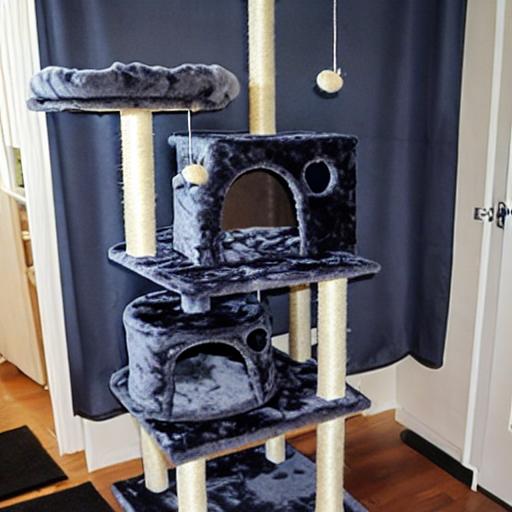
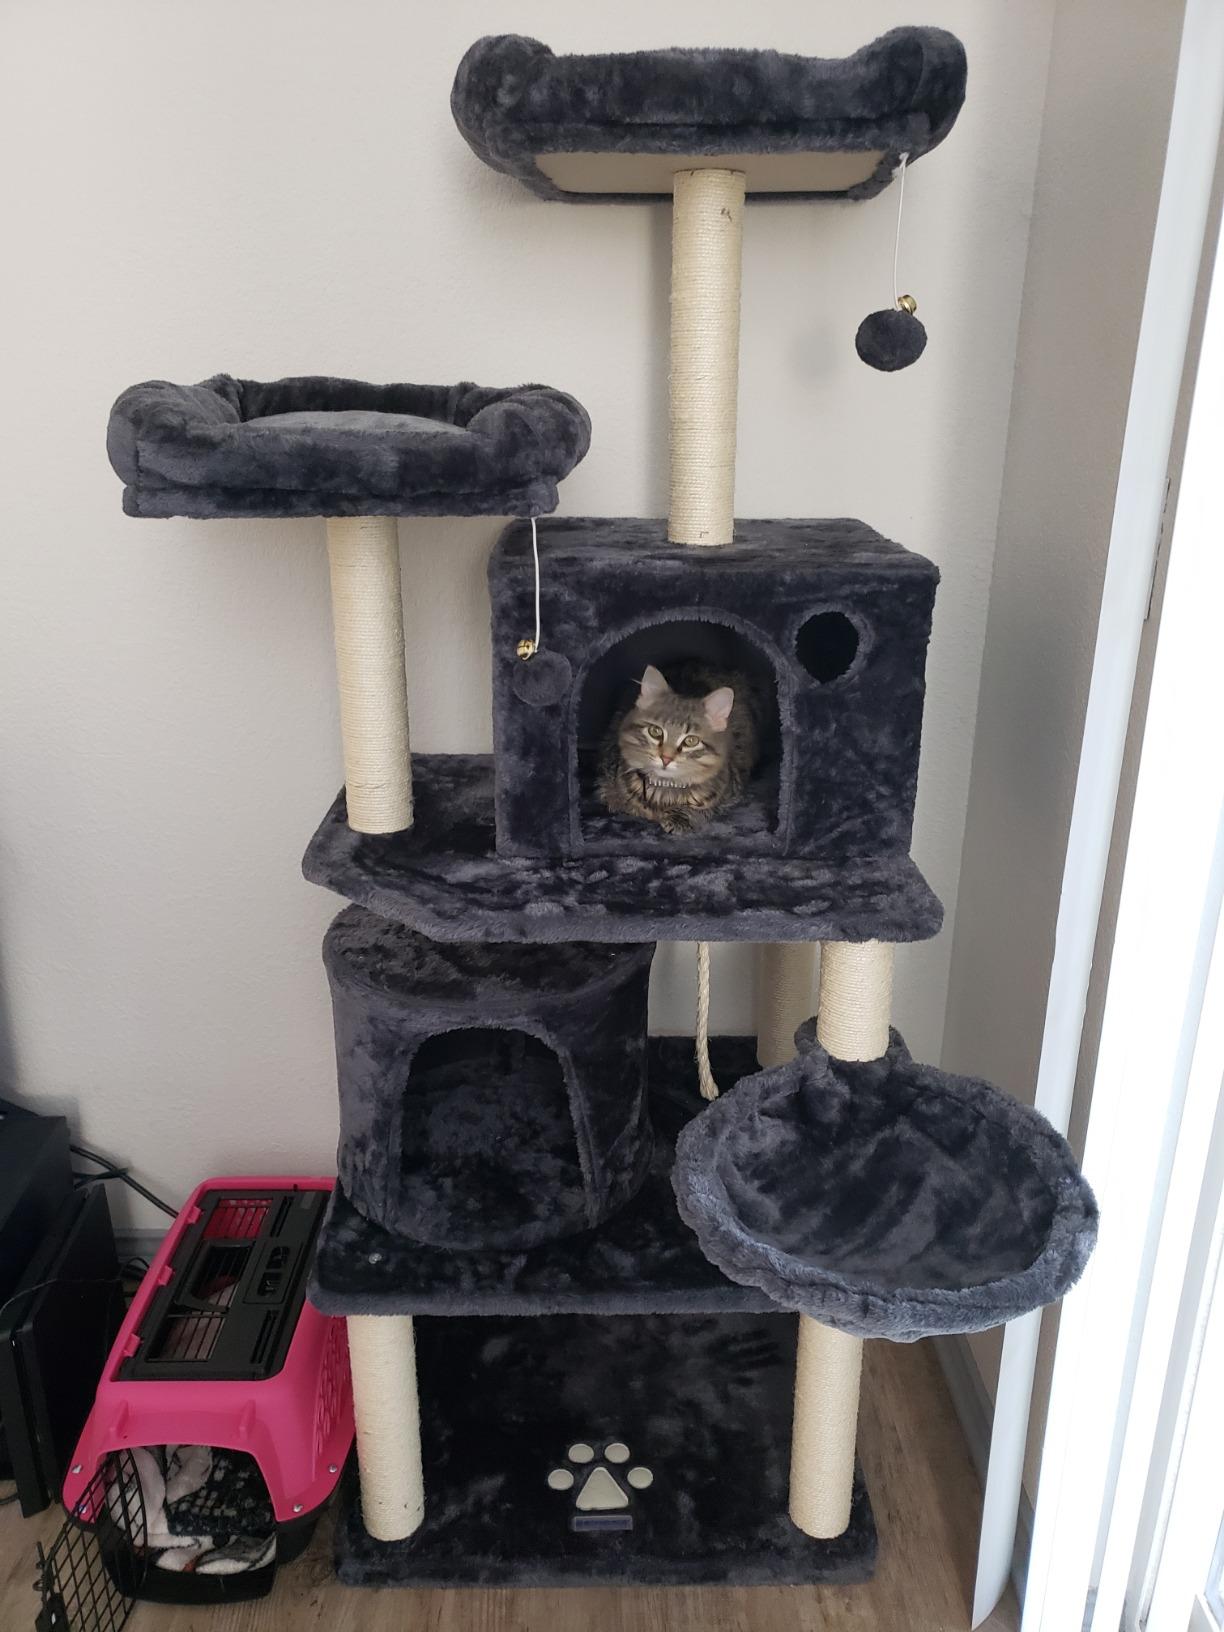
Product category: items_cat tree
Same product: no